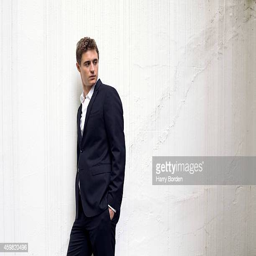
actor is photographed for person